Carl Leavitt Hubbs

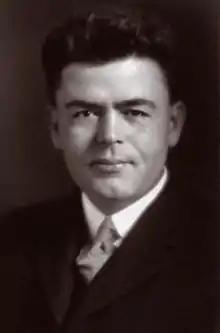
Carl Leavitt Hubbs, University of Michigan

Carl Leavitt Hubbs (October 19, 1894 – June 30, 1979) was an American ichthyologist.